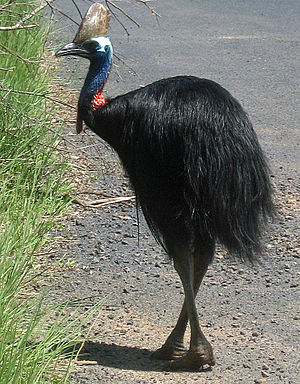
Hjelmkasuar
Hjelmkasuar
Hjelmkasuar
Hjelmkasuar er en fugl i kasuarfamilien. Den er en af tre arter i slægten Casuarius. Arten er endemisk for Australasien.